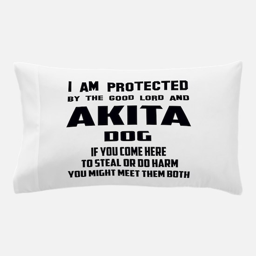
i am protected by the good lord and industry